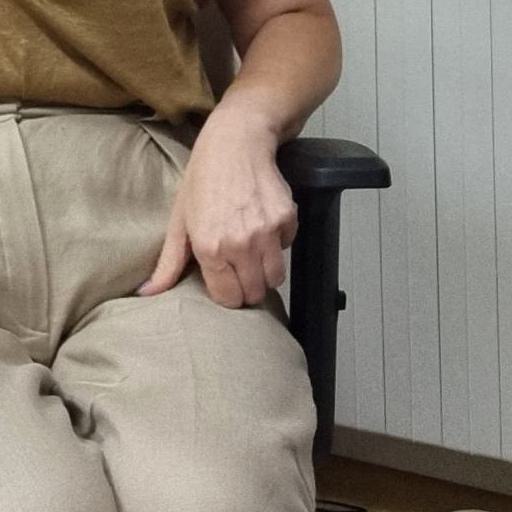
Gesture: no_gesture